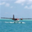
Label: airplane